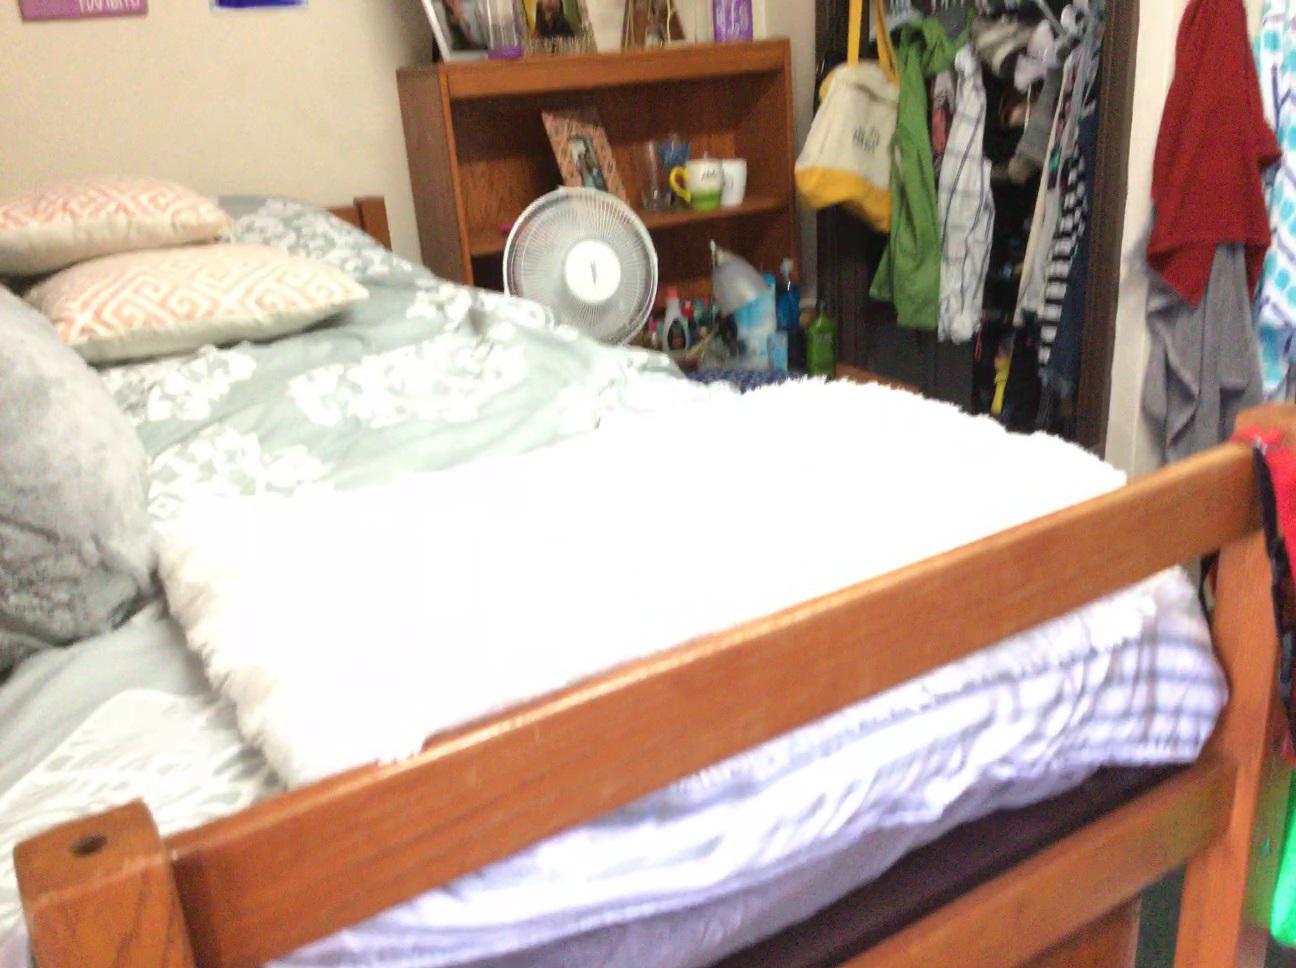
Question: Is the book right of the rod from the camera's perspective? Final answer should be yes or no.
Answer: No